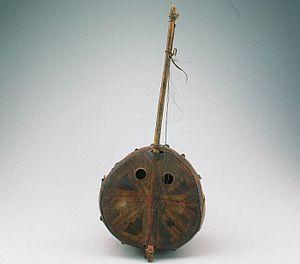
Cet article recense les pratiques inscrites au patrimoine culturel immatériel au Mali.
L'imzad, amzad, inzad, ou anzad est une vièle monocorde traditionnelle de la musique berbère, notamment des Touaregs, nomades du Sahara. Il est fabriqué et pratiqué exclusivement par les femmes. L'Imzad est mentionné dans le dictionnaire Touareg-français de Charles de Foucauld comme étant « l’instrument de musique favori, noble, élégant par excellence ; c’est lui qui a toutes les préférences, qu’on chante dans les vers, après lequel on soupire quand on est loin du pays, dont il est comme le symbole et dont il rappelle toutes les douceurs ; l’imzad est le compagnon habituel des Ahal élégants ; on en joue aux hôtes qu’on veut honorer ; bien jouer de l’imzad est une qualité rare et recherchée chez une femme, la perfection de la distinction et de l’élégance… ».
Cet article recense les pratiques inscrites au patrimoine culturel immatériel en Algérie.